Firehawk (roller coaster)

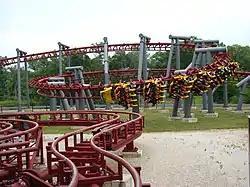
Train in final helix

The steel track was in length, and the height of the lift hill was . There were approximately 300 sections of track colored red, with steel gray supports. When the ride operated at Geauga Lake, the track was neon green with dark blue supports.